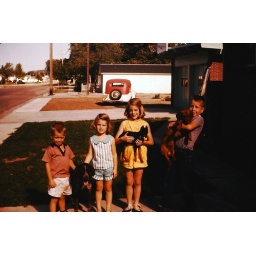
Wendy and Laurie with two neighbor boys and three dogs in Anderson, Indiana, 1957